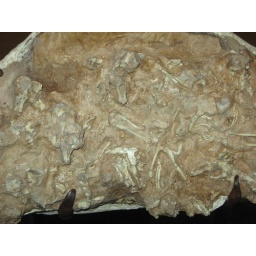
This was a dried river bed in Nebraska... I think. A lot of different fossils.